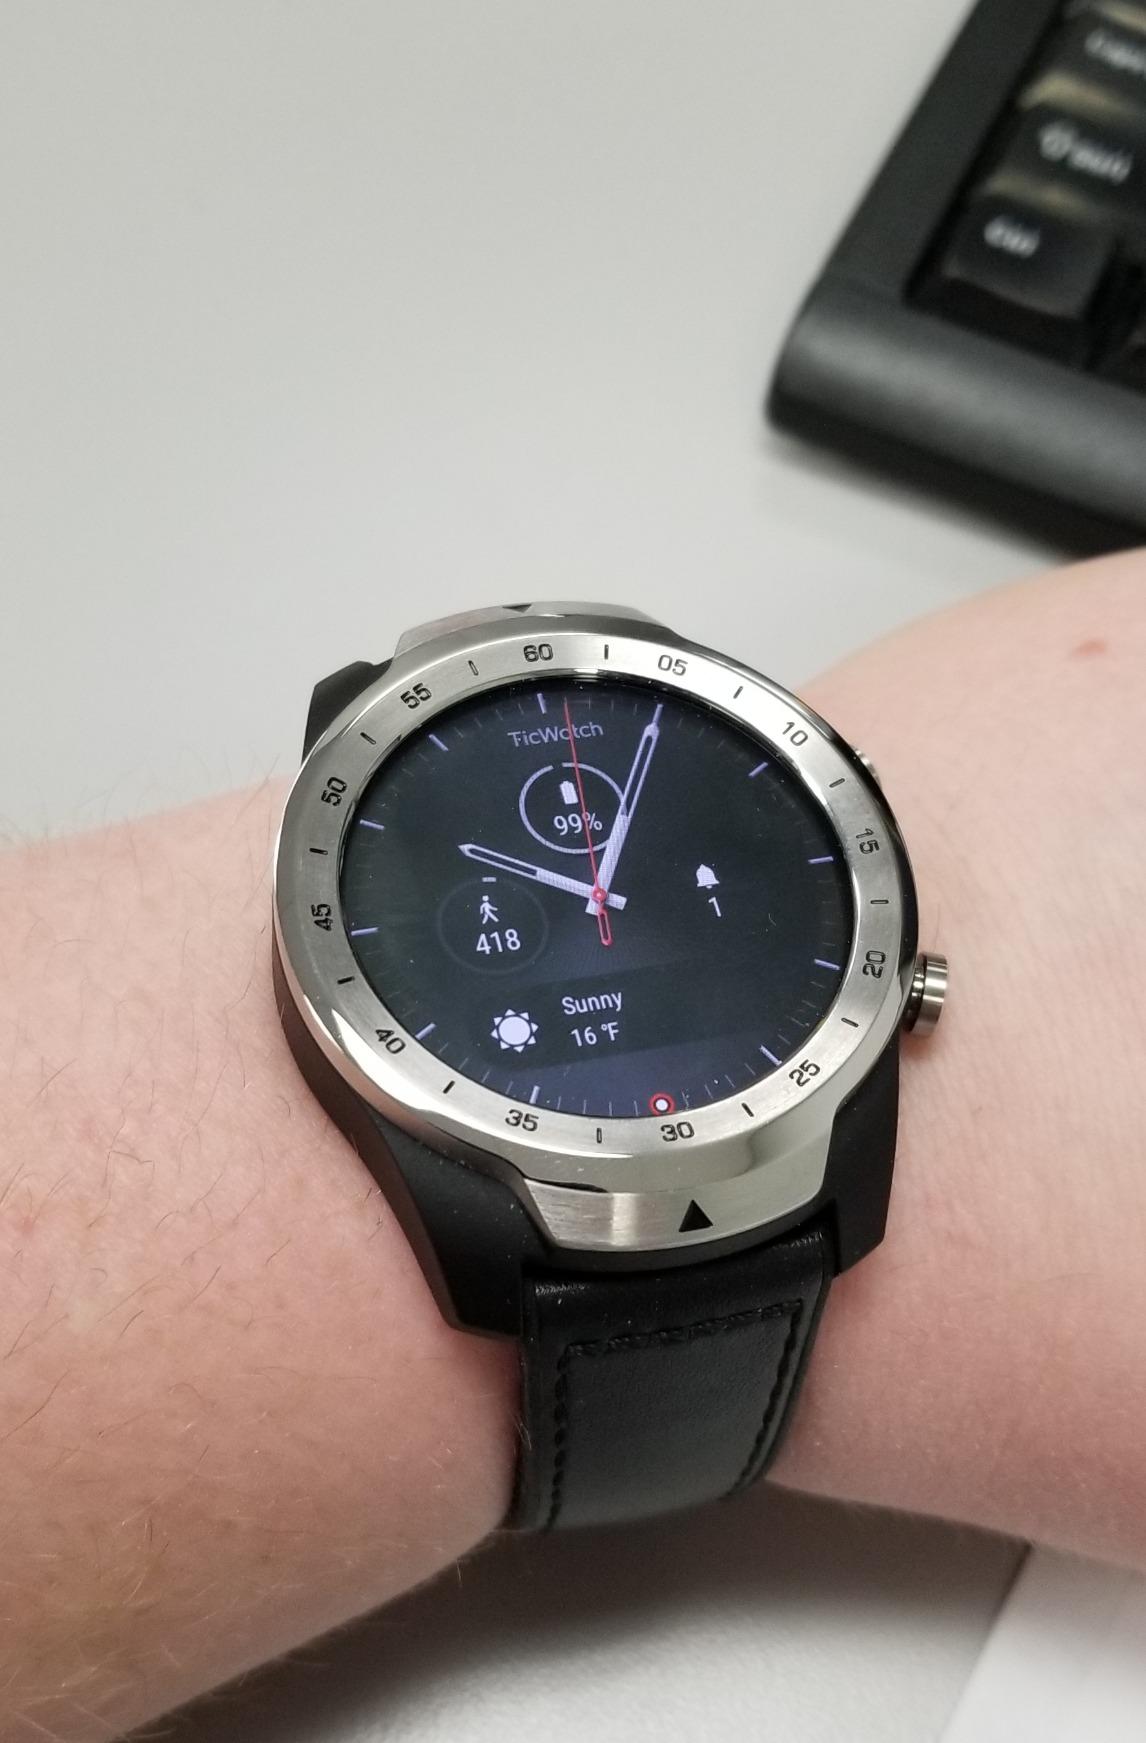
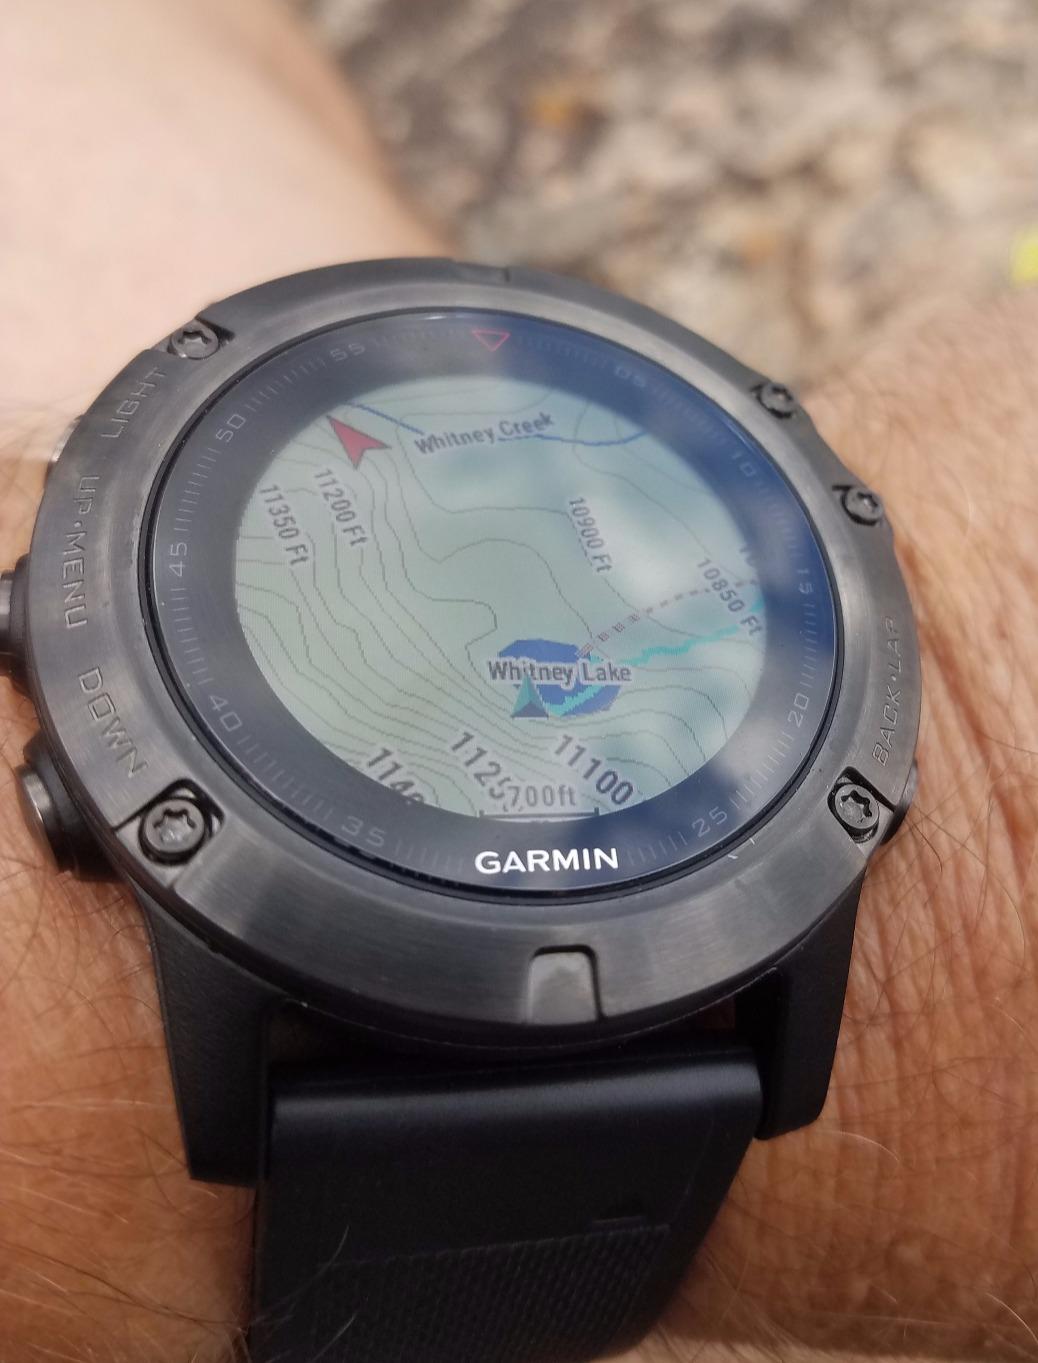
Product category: smartwatch
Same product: no